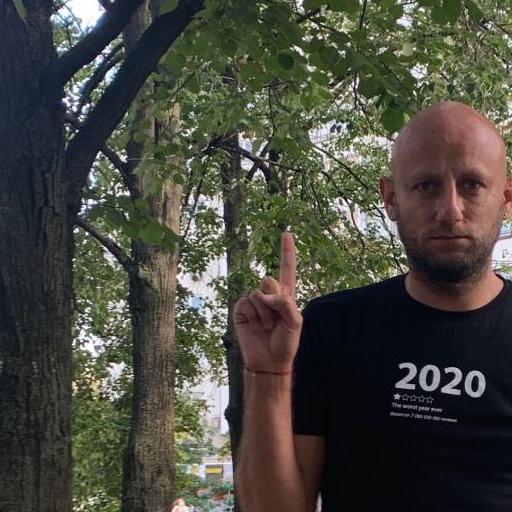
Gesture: one